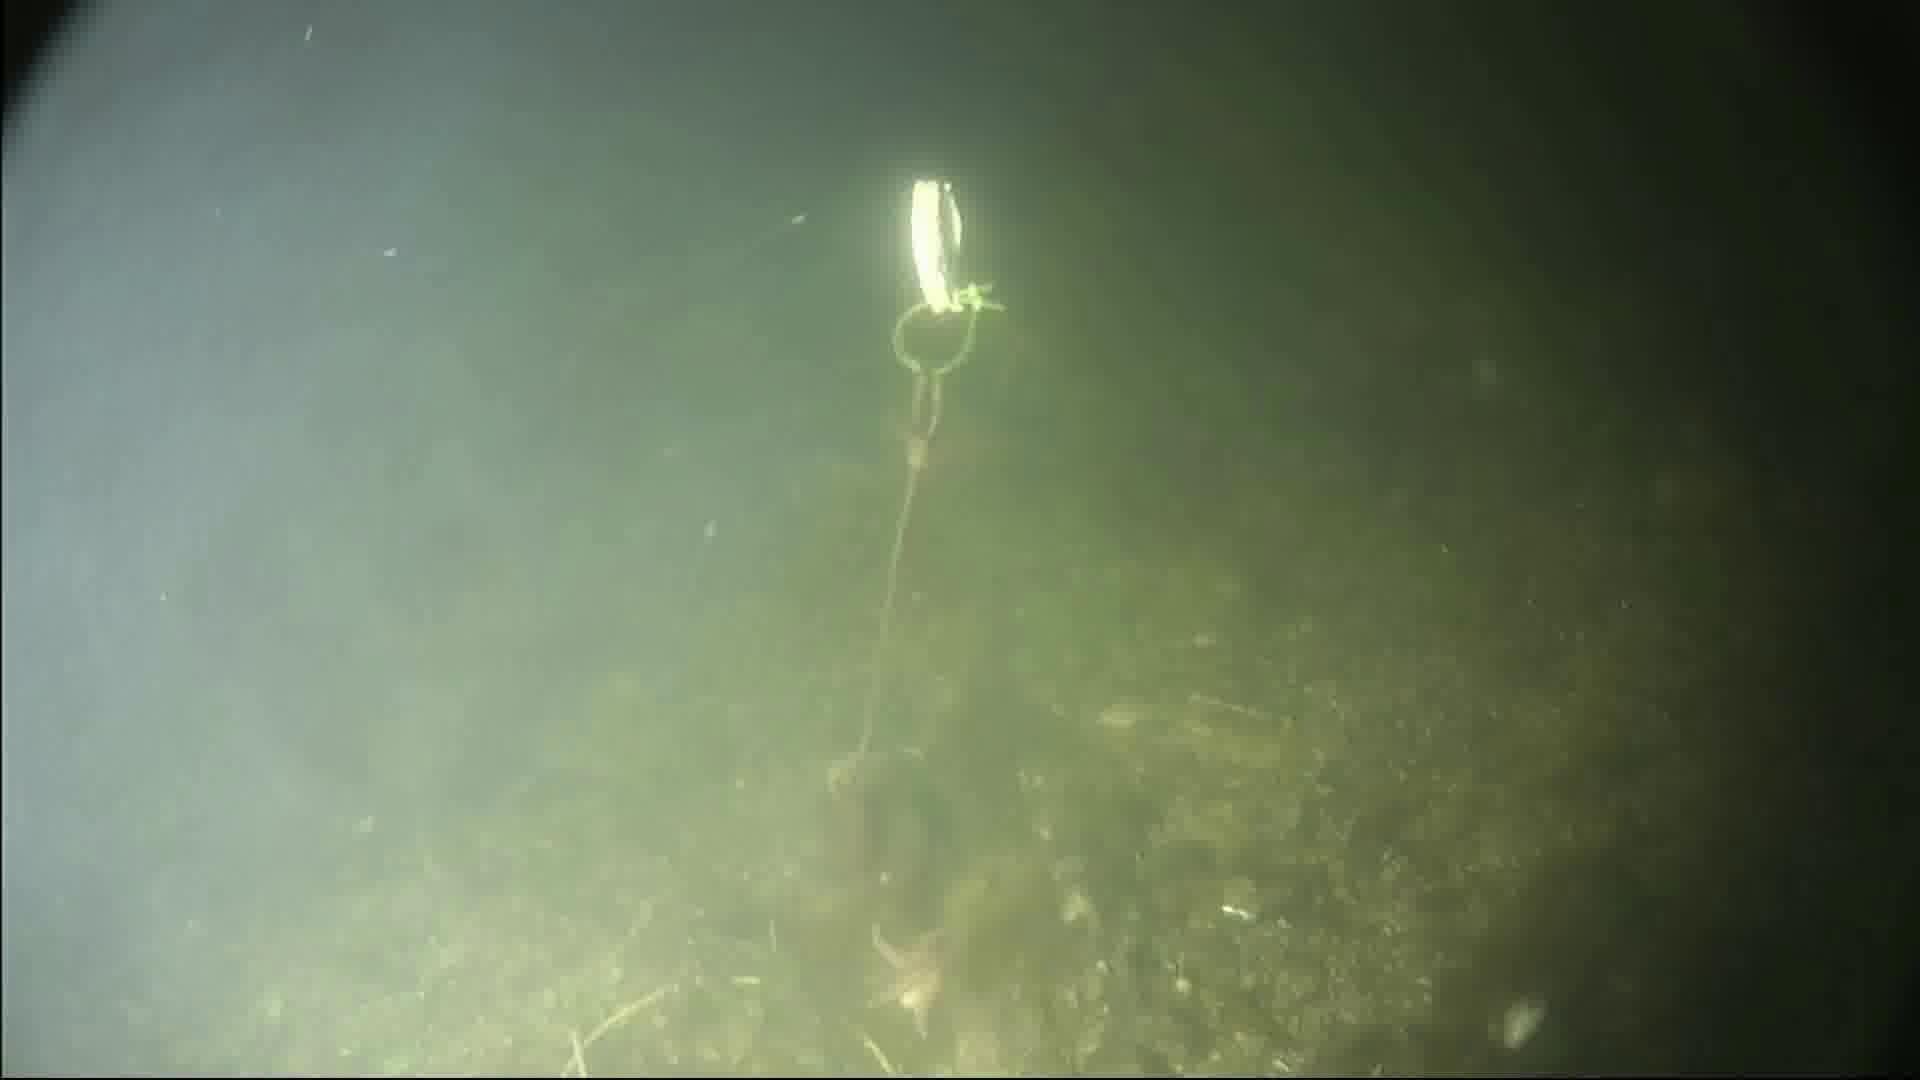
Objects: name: starfish